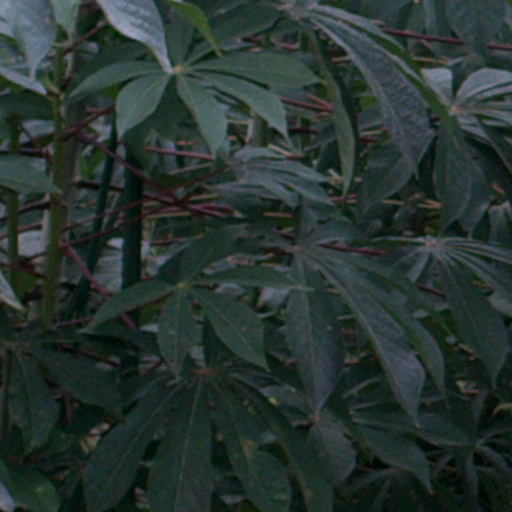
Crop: cassava